Brooweena, Queensland

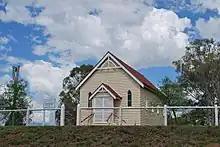
St Mary's Anglican Church, Brooweena, Queensland, Australia 2008

Additionally, Fraser Coast Regional Council has placed the following sites on its Local Heritage Register: